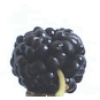
Label: Mulberry 1